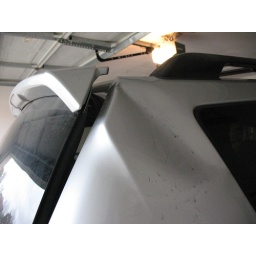
The back door came off on the top because his car went under ours.